Engineer Corps Memorial Centre

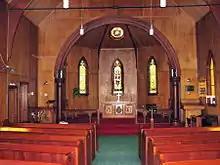
RNZE Chapel interior

The chapel, named "The Corps of Royal New Zealand Engineers Memorial and Garrison Chapel of St Martin’s" is a fully functioning (non-denominational) church, managed by the local chaplaincy in conjunction with the RTNZE CT/ECMC and houses the NZE/RNZE Rolls of Honor, the Royal Engineers (UK) stained glass window badge, a Royal Australian Engineer presentation prayer desk, the NZ Railway Engineers commemorative window, a number of other related Rolls of Honor and memorial plaques to deceased RNZE personnel mounted on the ends of the pews. Plus the original organ (circa 1897) which has returned to the chapel and was rededicated in 2020. The Rolls of Honour from the First and Second World Wars for the Linton community have also been installed in the chapel and were rededicated in mid-2020.